Solar power plants in the Mojave Desert

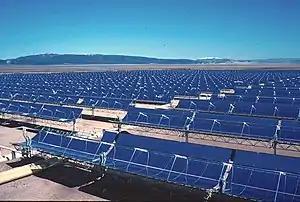
Part of the 354 MW SEGS solar complex in northern San Bernardino County, California.

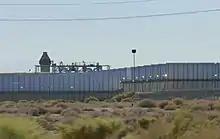
A close-up view of Kramer Junction SEGS plant

Trough systems predominate among today's commercial solar power plants. Nine separate trough power plants, called Solar Energy Generating Systems (SEGS), were built in the 1980s in the Mojave Desert near Barstow by the Israeli company BrightSource Energy (formerly Luz Industries). These plants have a combined capacity of . NextEra says that the solar plants power 232,500 homes (during the day, at peak power) and displace 3,800 tons of pollution per year that would have been produced if the electricity had been provided by fossil fuels, such as oil.